North Bovey

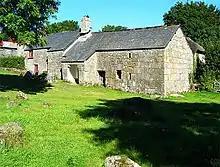
Sanders, a fine 16th-century longhouse at Lettaford

The parish encompasses part of the eastern side of Dartmoor, an area rich in Bronze Age remains such as Grimspound, right on its boundary. The medieval Bennett's Cross, on the road between Moretonhampstead and Two Bridges is one of the markers of the parish boundary, and the Birch Tor and Vitifer tin mining area is nearby. In the north of the parish, the small settlements of Beeson and Shapley were mentioned in the Domesday Book. There are several preserved Dartmoor longhouses in the parish, notably at Lettaford and Westcombe.